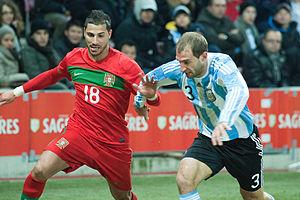
Ricardo Quaresma (gauche) et Pablo Zabaleta (droite).